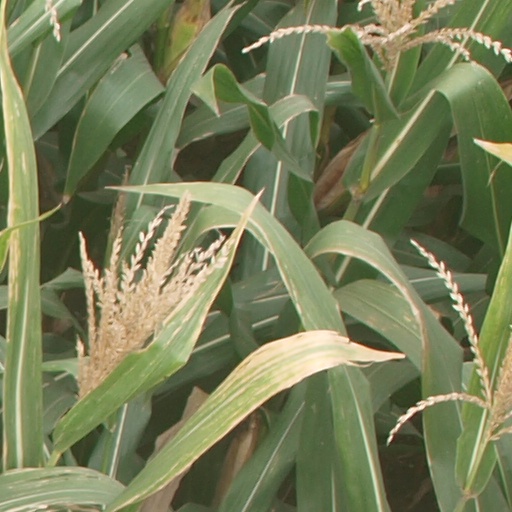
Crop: maize; corn